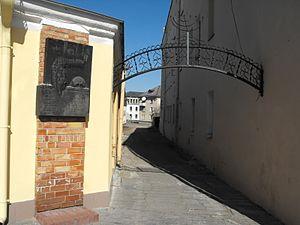
Le Ghetto de Grodno est un ghetto établi par les nazis en novembre 1941 à Grodno, où une communauté juive existait depuis le XIVᵉ siècle. Cette ville était située en Pologne depuis 1920, mais les clauses du pacte germano-soviétique du 23 août 1939 l'avait assignée à l'URSS. Comme pour les autres ghettos de Biélorussie pendant la Seconde Guerre mondiale le terme désigne des emplacements habités, dans les zones occupées par les Allemands pendant la Seconde Guerre mondiale, où les Juifs étaient rassemblés par la force et isolés de la population non-juive. Cette isolation représentait une partie de la politique dite de la solution finale dans le cadre duquel furent exécutés entre 600 000 et 800 000 Juifs en Biélorussie. La Shoah ou Holocauste peut être analysée comme un processus, dont les étapes sont : la définition des Juifs, leur expropriation, leur concentration, et enfin leur destruction. Le ghetto de Grodno n'est qu'un ghetto sur les 300 ghettos ayant été recensés en Biélorussie. Il se situe à proximité de la frontière polonaise et de la frontière lituanienne en Biélorussie.